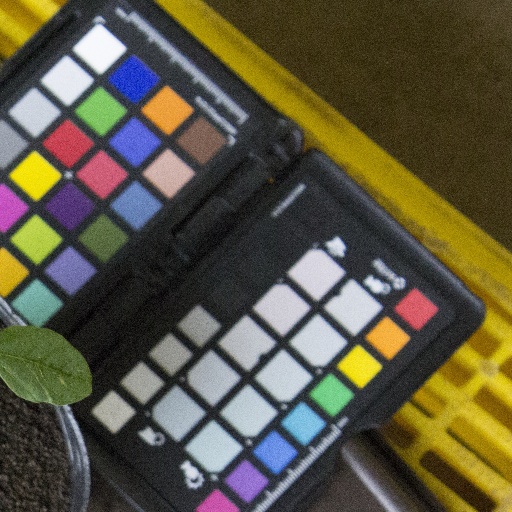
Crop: soybean